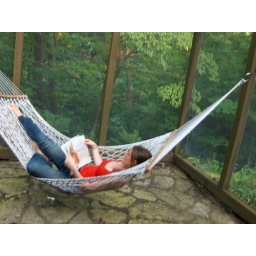
labor day weekend at the lake house in bridgman, michigan with 17 of our closest friends :D